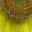
Label: sunflower